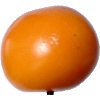
Label: Tomato Yellow 1